Frozen Dead Guy Days

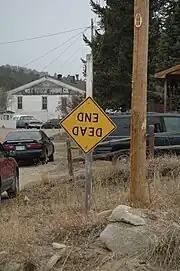

Frozen Dead Guy Days is typically celebrated on the second weekend of March. Coffin races, a hearse parade, and "Frozen Dead Guy" lookalike contests are held. A documentary on "Grandpa Bredo", called "Grandpa's in the Tuff Shed", is shown. A newer version of the film, "Grandpa's Still in the Tuff Shed", was premiered in Nederland on March 7, 2003.